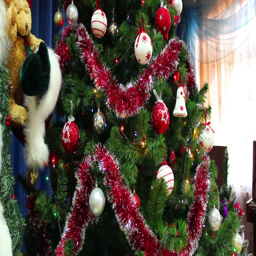
new toys are hanging on the tree